Systematic Software Engineering

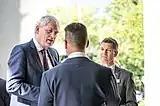

Michael Holm and Allan Schytt, two software engineers at the state-owned technology company, Datacentralen, met in 1985 and discussed a system for tracking the movement of warships on the Baltic Sea for Danish Fleet Command. They decided to incorporate a new company in Aarhus and develop the software.